Roy Thomas Severn

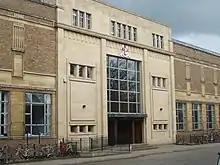
Faculty of Engineering at Bristol

After he was demobilised from the army Severn, who decided he did not wish to work as a mathematician, entered upon a career in civil engineering academia and was appointed to lecture at the University of Bristol by Sir Alfred Pugsley, who was then professor of Civil Engineering. Within a year of working there he had met and married Hilary Saxton. The appointment of Alfred Pippard, a proponent of structural analysis, as president of the Institution of Civil Engineers (ICE), led to the establishment of the institution's Arch Dams Committee to remedy a perceived lack of experience in the field. Sir Thomas Paton was installed by Pippard as head of the committee and Severn was appointed its most junior member. Paton recognised Severn's mathematical abilities and recommended that he apply himself to the study of earthquakes, which he described as the "most mathematical task of all". This field would become Severn's primary interest for the remainder of his career.